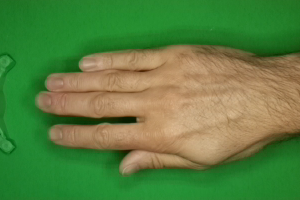
Label: paper